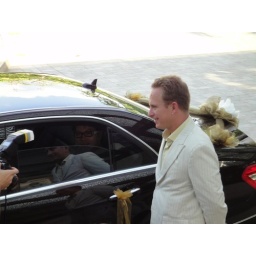
Waiting patiently in the car for the bride's brother to open the car door for him.